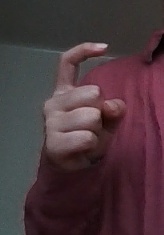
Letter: ra